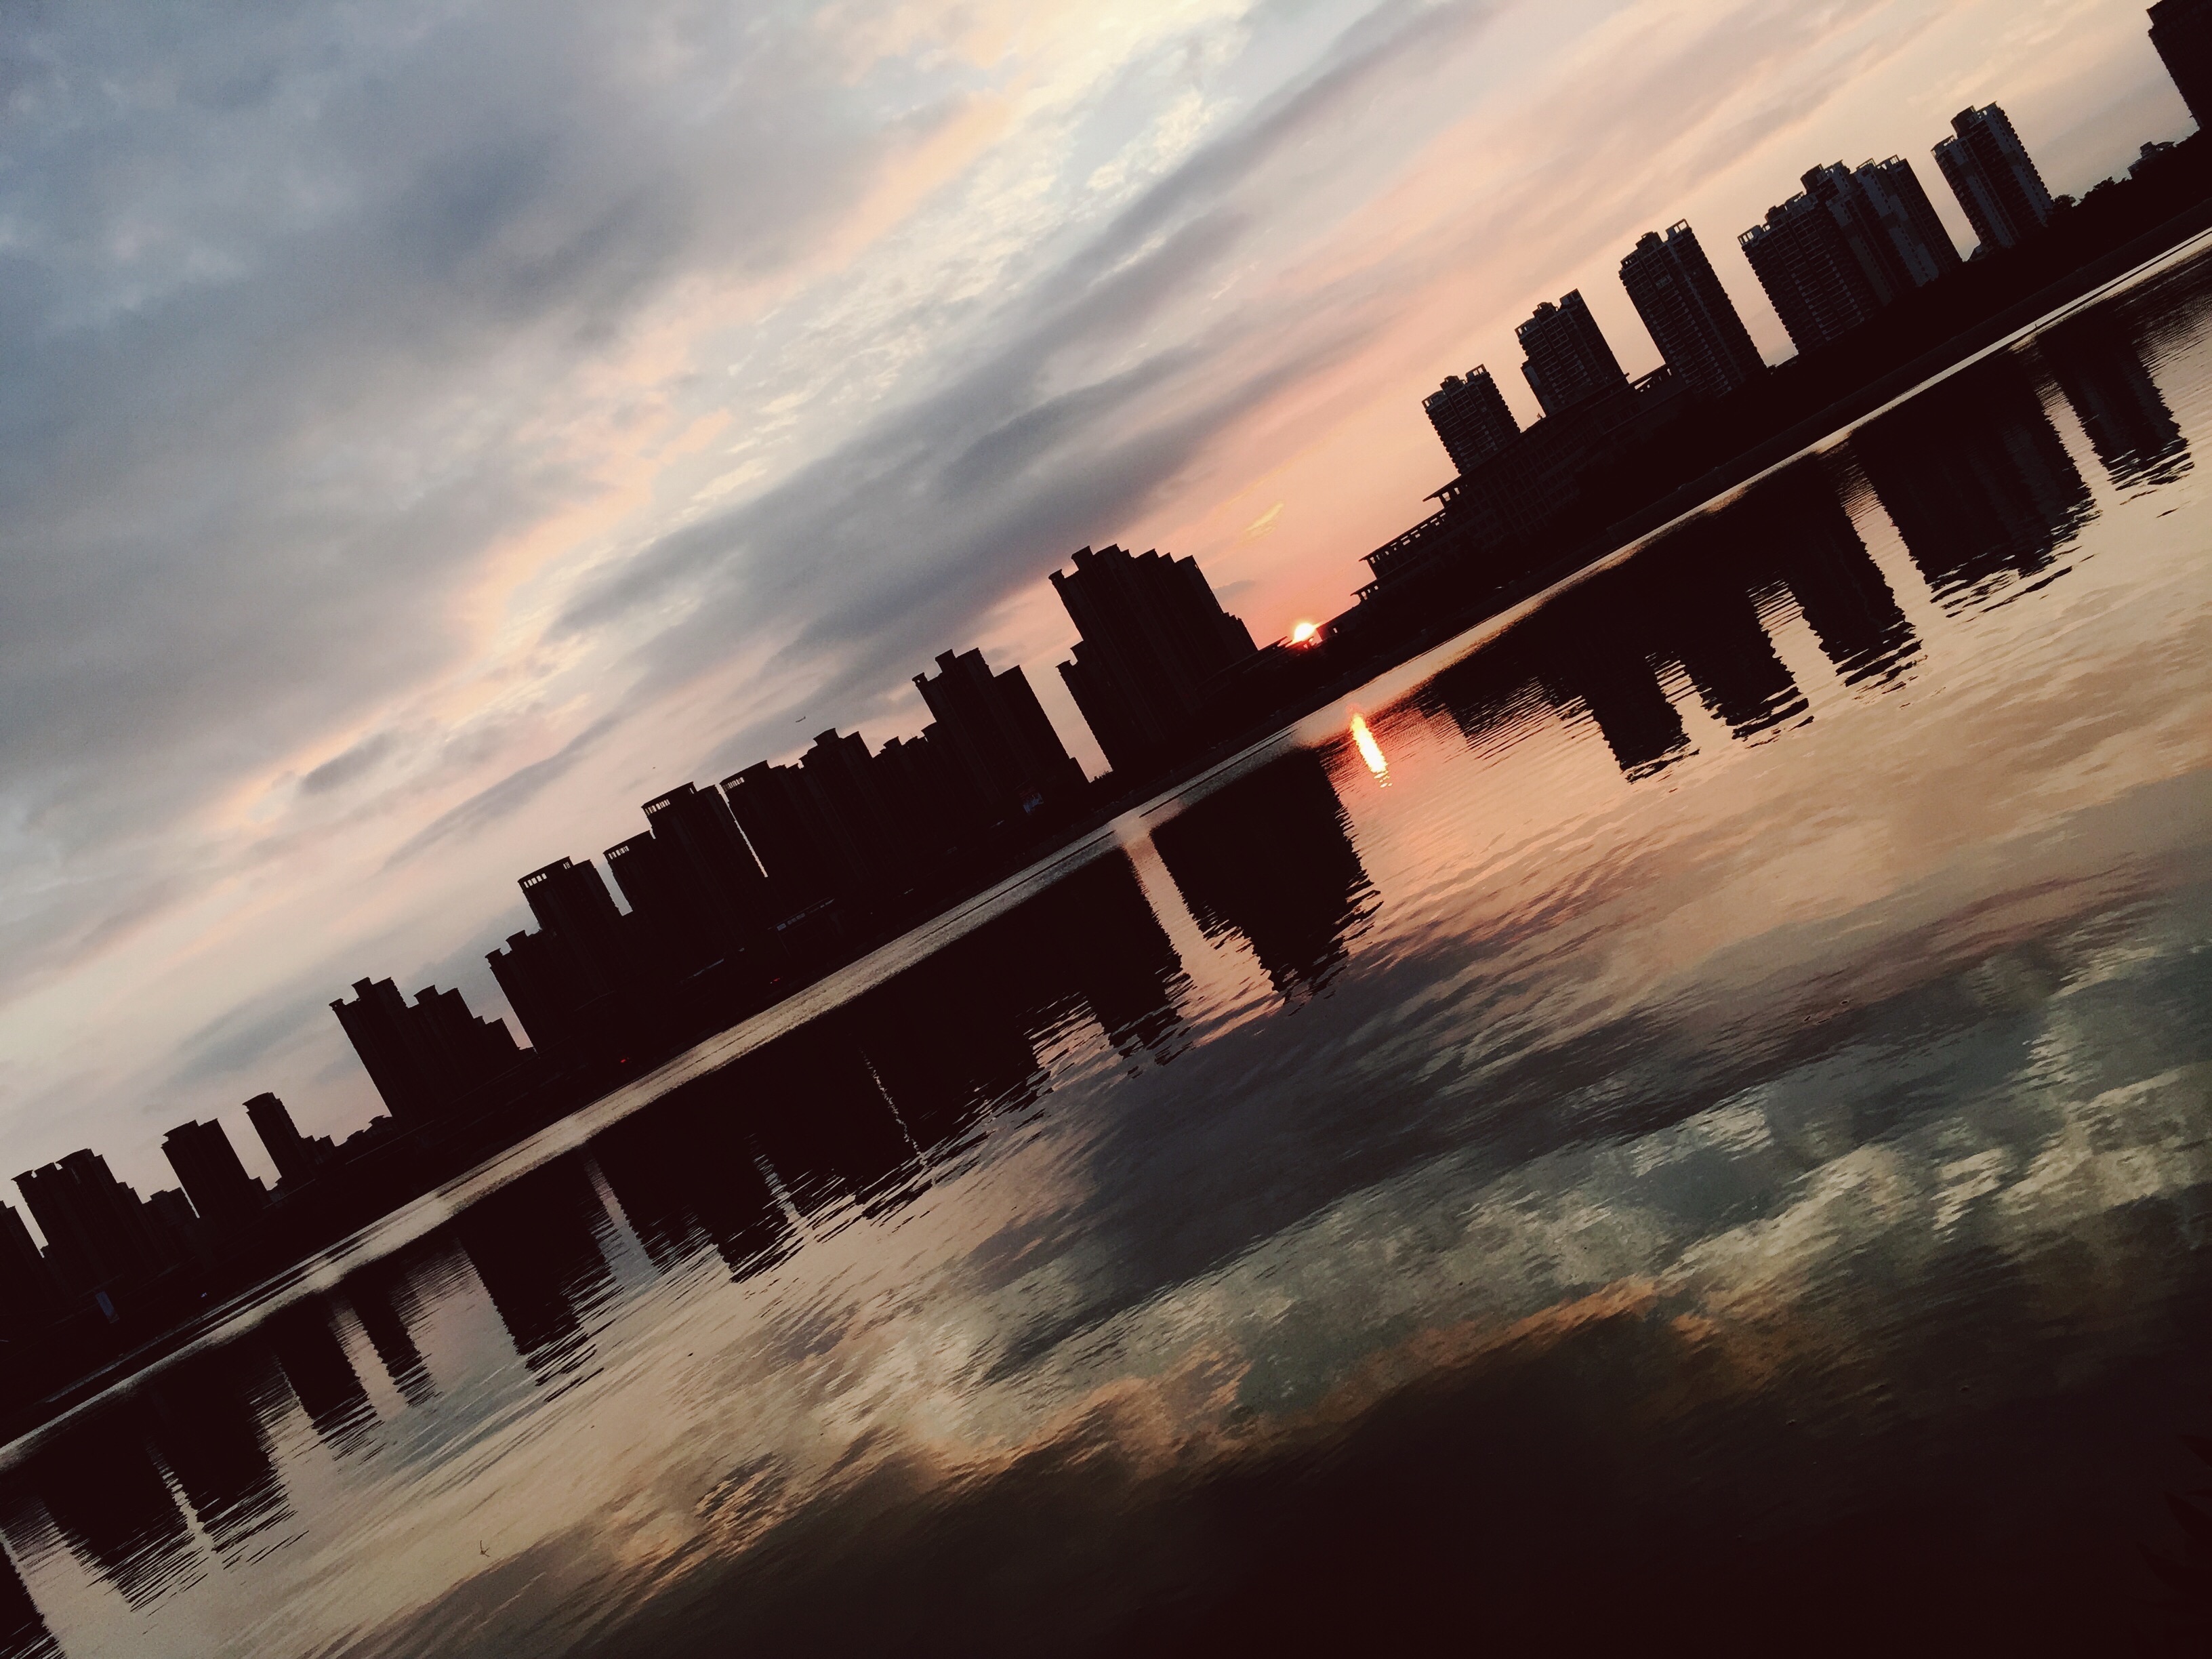
light, cloud, sky, sunrise, sunset, skyline, night, sunlight, morning, dawn, atmosphere, dusk, evening, reflection, darkness, temple, atmosphere of earth